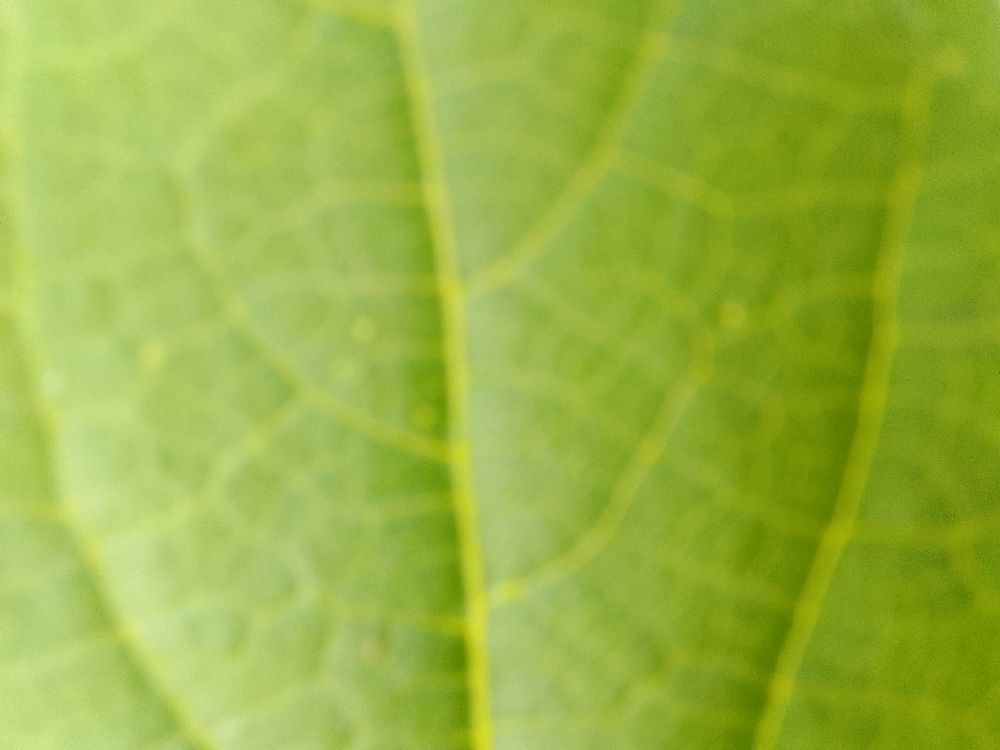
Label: healthy